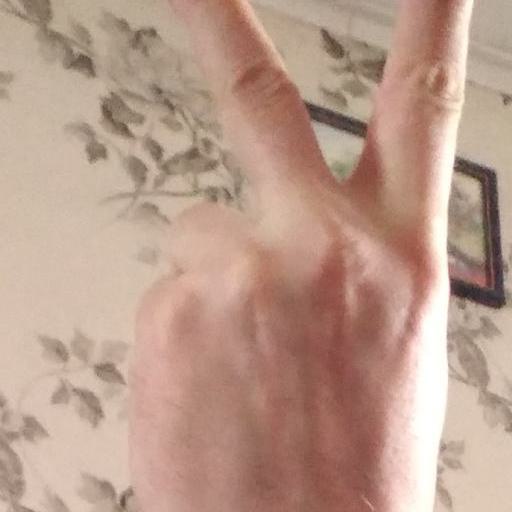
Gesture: peace_inverted